Ferdinando Gorges

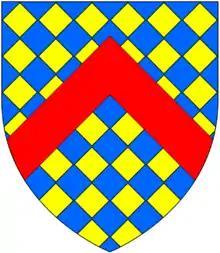
Arms of Gorges (modern): "Lozengy or and azure, a chevron gules". These arms resulted from the famous 1347 heraldry case of Warbelton v Gorges

Sir Ferdinando Gorges ( – 24 May 1647) was a naval and military commander and governor of the important port of Plymouth in England. He was involved in Essex's Rebellion against the Queen, but escaped punishment by testifying against the main conspirators. His early involvement in English trade with and settlement of North America as well as his efforts in founding the Province of Maine in 1622 earned him the title of the "Father of English Colonization in North America," even though Gorges himself never set foot in the New World.